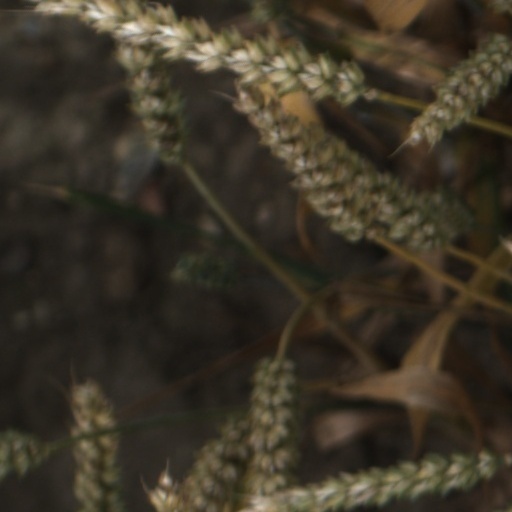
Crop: wheat